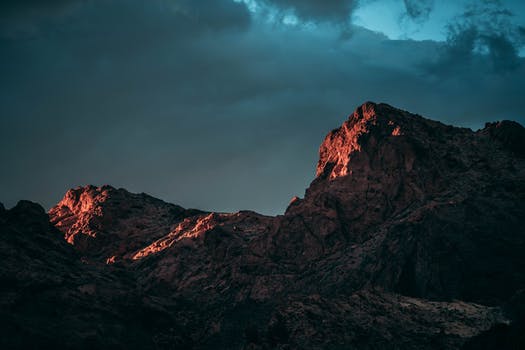
Label: No Watermark